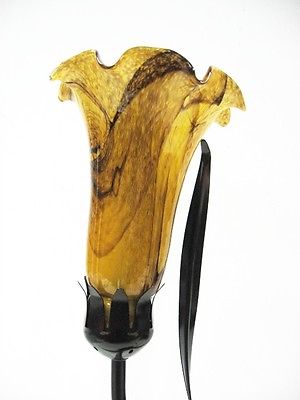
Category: lamp